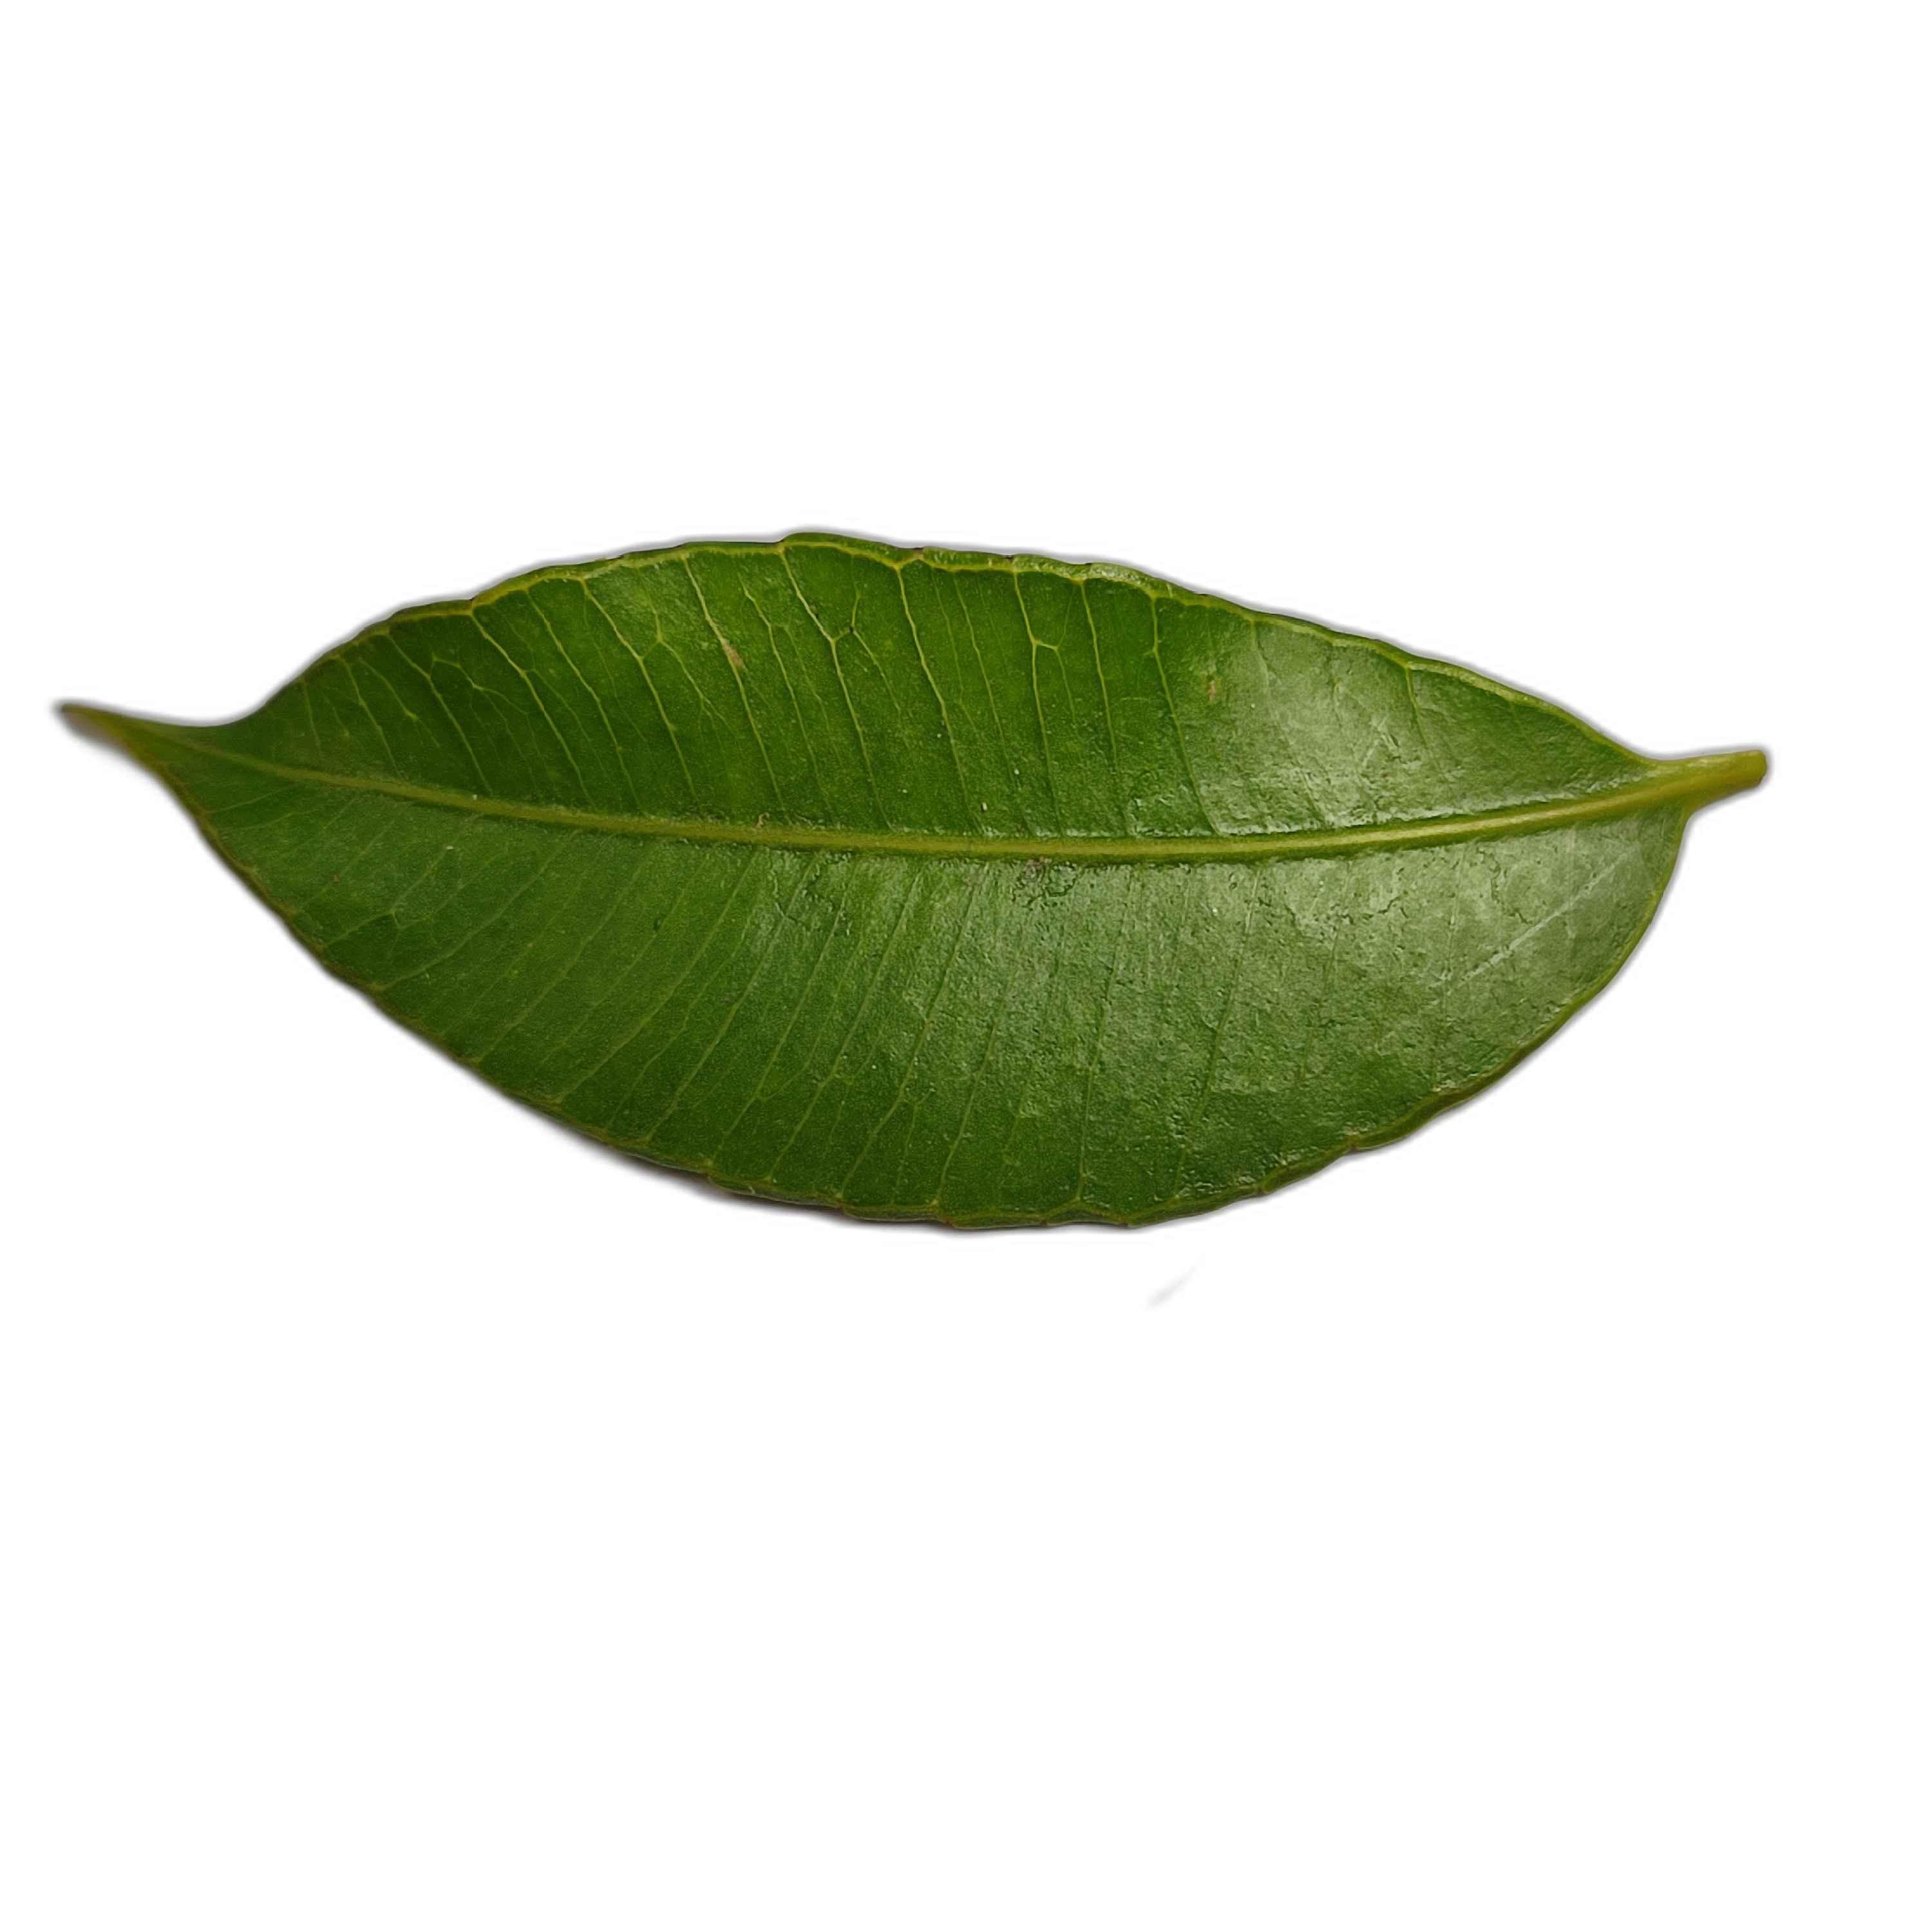
Label: healthy